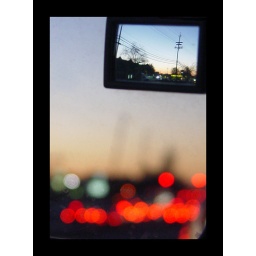
Looking in the side mirror at sunset while waiting at a red light.